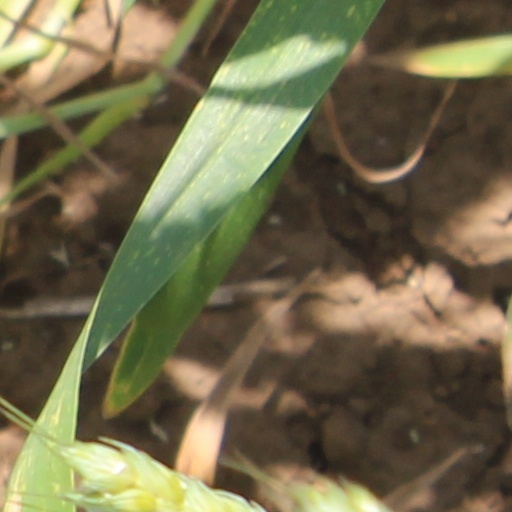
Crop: wheat